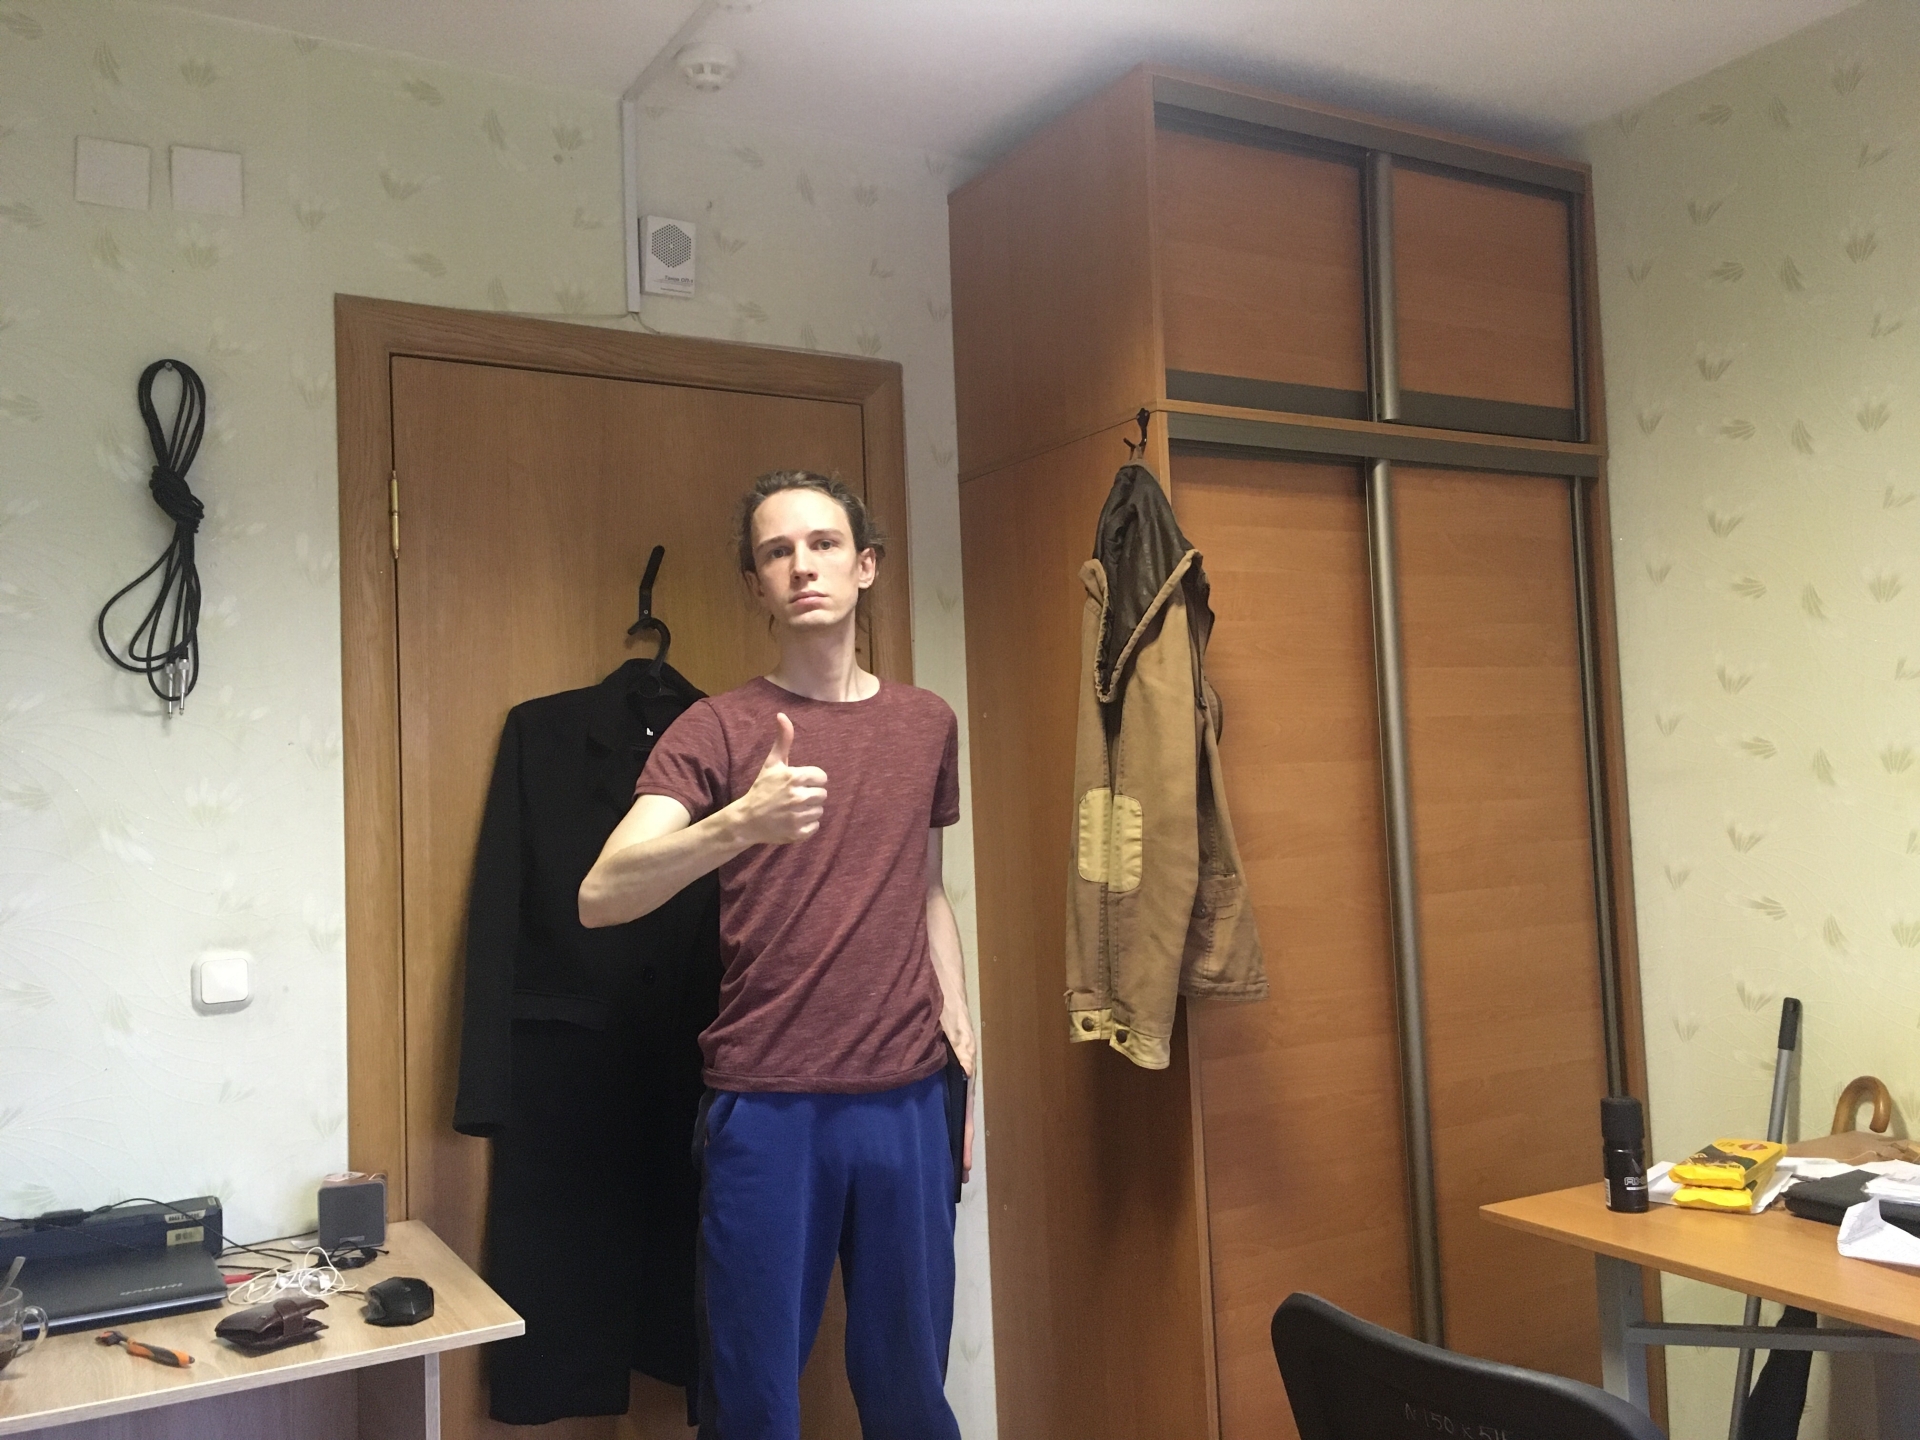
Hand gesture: like